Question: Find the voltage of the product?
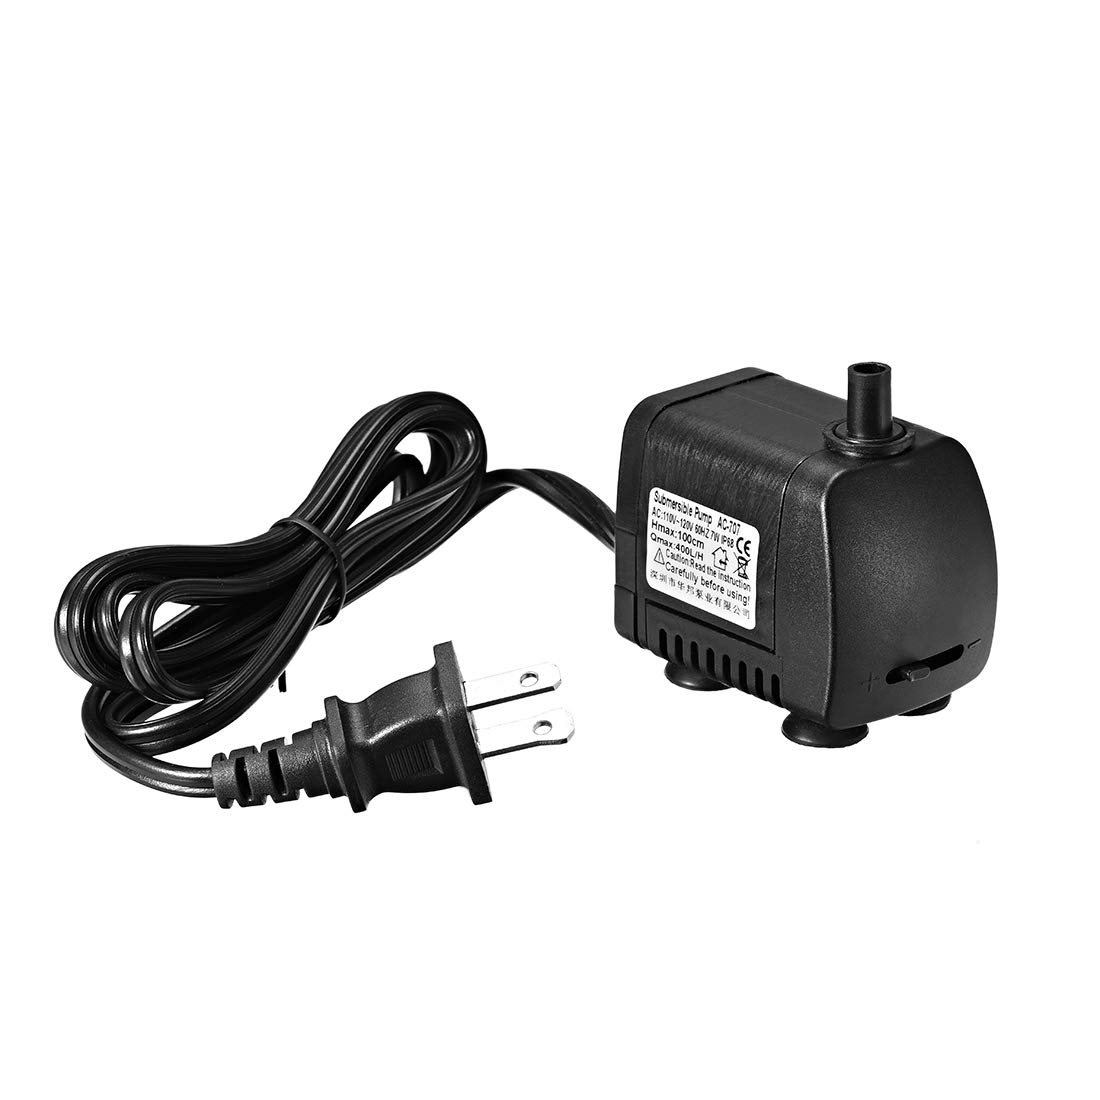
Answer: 110.0 volt